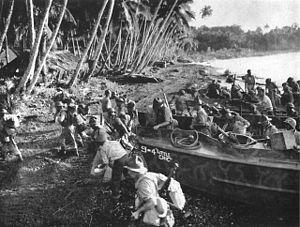
La 3ᵉ division néo-zélandaise était une division des forces militaires néo-zélandaises.
L'histoire militaire de la Nouvelle-Zélande pendant la Seconde Guerre mondiale débute lorsque la Nouvelle-Zélande entre dans la Seconde Guerre mondiale en déclarant la guerre à l'Allemagne nazie le 3 septembre 1939.
1943 est une année commune commençant un vendredi.
La bataille de Vella Lavella est une bataille de la Seconde Guerre mondiale. Elle s'est déroulée du 15 août au 6 octobre 1943 dans le théâtre d'opérations de l'océan Pacifique, sur l'île de Vella Lavella dans les îles Salomon. Elle opposa le Japon aux forces alliées composées de Marines américains, d'unités néo-zélandaises et Fidjiennes.